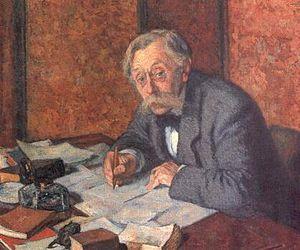
Émile Adolphe Gustave Verhaeren, né à Saint-Amand, dans la province d'Anvers, le 21 mai 1855, et mort à Rouen le 27 novembre 1916, est un poète belge flamand, d'expression française. Dans ses poèmes influencés par le symbolisme, où il pratique le vers libre, sa conscience sociale proche de l'anarchisme lui fait évoquer les grandes villes dont il parle avec lyrisme sur un ton d'une grande musicalité. Il a su traduire dans son œuvre la beauté de l'effort humain.